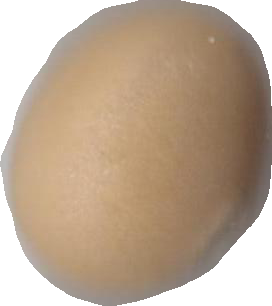
Variety: Dega